North American blizzard of 2008

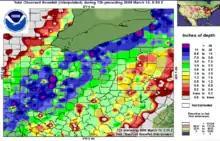
North American blizzard of 2008 snowfall accumulation for the Ohio River Valley.(From the National Weather Service)

In southern Ontario, some areas especially near the Niagara Peninsula received in excess of of snow. Some areas in southeastern Ontario and southern Quebec saw in excess of of snow with Ottawa receiving the highest amount with . Several areas across Ontario reported thundersnow with locally ice pellets and freezing rain closer to the Highway 401 corridor The storm also affected much of Atlantic Canada and New England with extensive freezing rain across most of New Brunswick although northern sections of the province received from in Campbellton. Heavy snow fell on some areas that already had close-to-record-breaking amounts of snow for that winter.